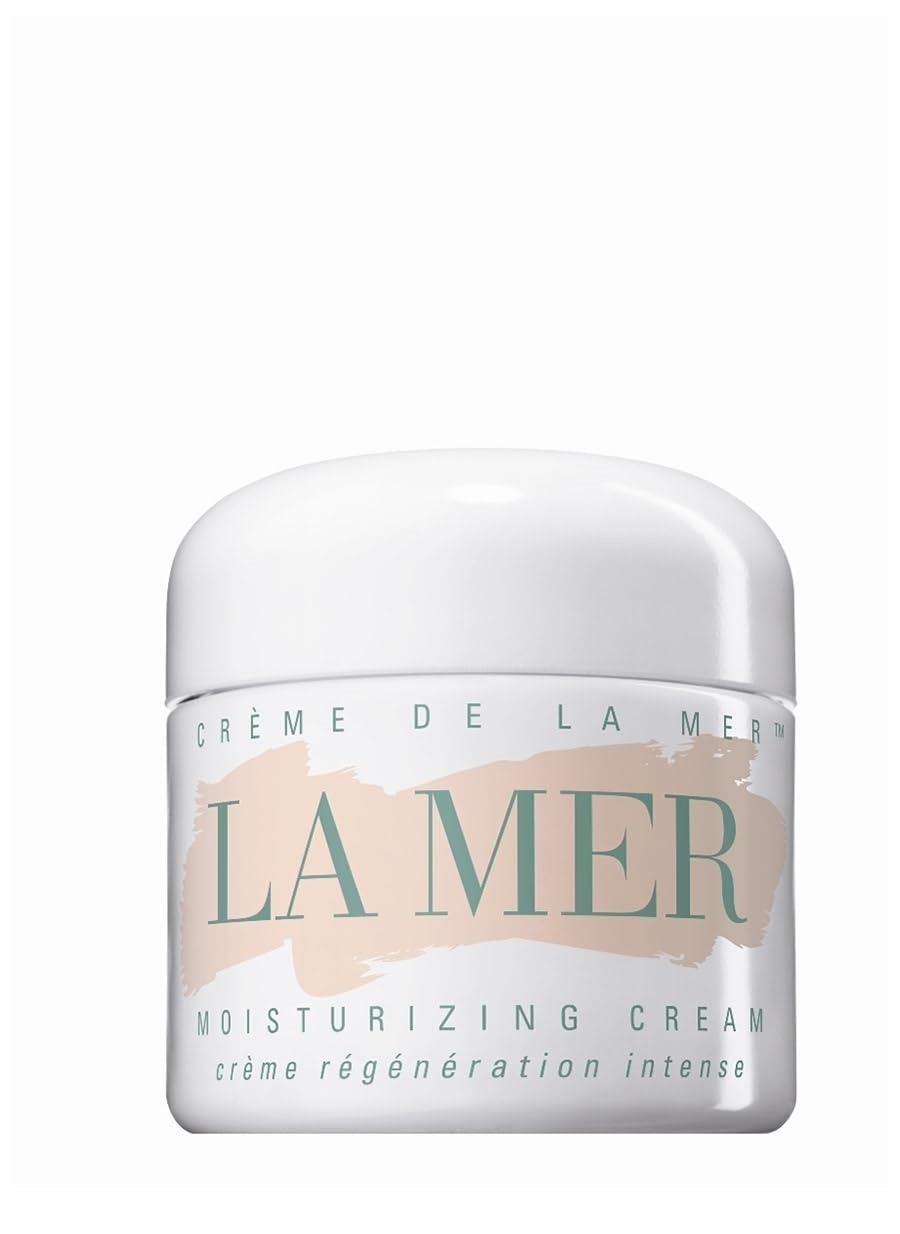
Item Name: La Mer Moisturizing Cream for Unisex, 1 Oz, Ivory
Bullet Point: This luxurious cream delivers the same radiance and renewal that made the original creme de la mar a legend in a supple new texture.
Value: 1.0
Unit: Ounce

Price: 143.44